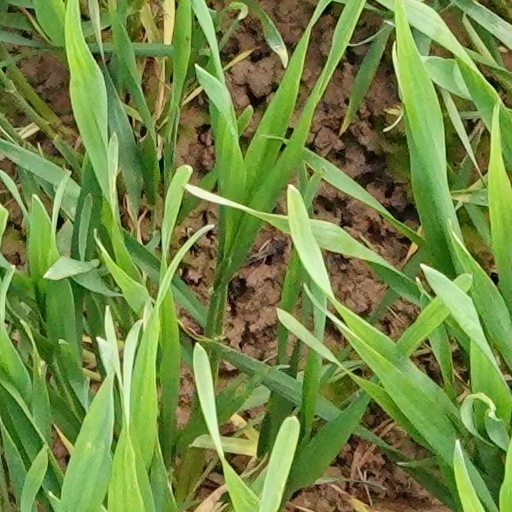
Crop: wheat